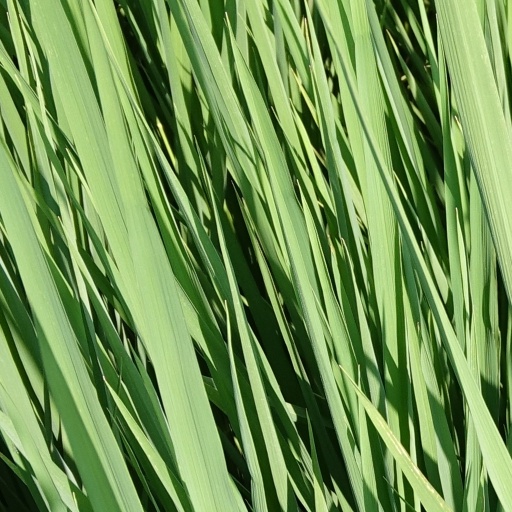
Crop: rice